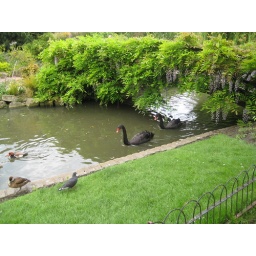
big black swans under my favorite bridge